Super Monkey Ball Deluxe

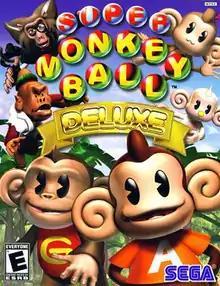
North American Xbox cover art

Super Monkey Ball Deluxe is a 2005 platform video game developed and published by Sega for the PlayStation 2 and Xbox. The game compiles all stages from "Super Monkey Ball" and "Super Monkey Ball 2", as well as adding original levels. It is the first "Super Monkey Ball" game to not be developed by Amusement Vision, which rebranded during development.